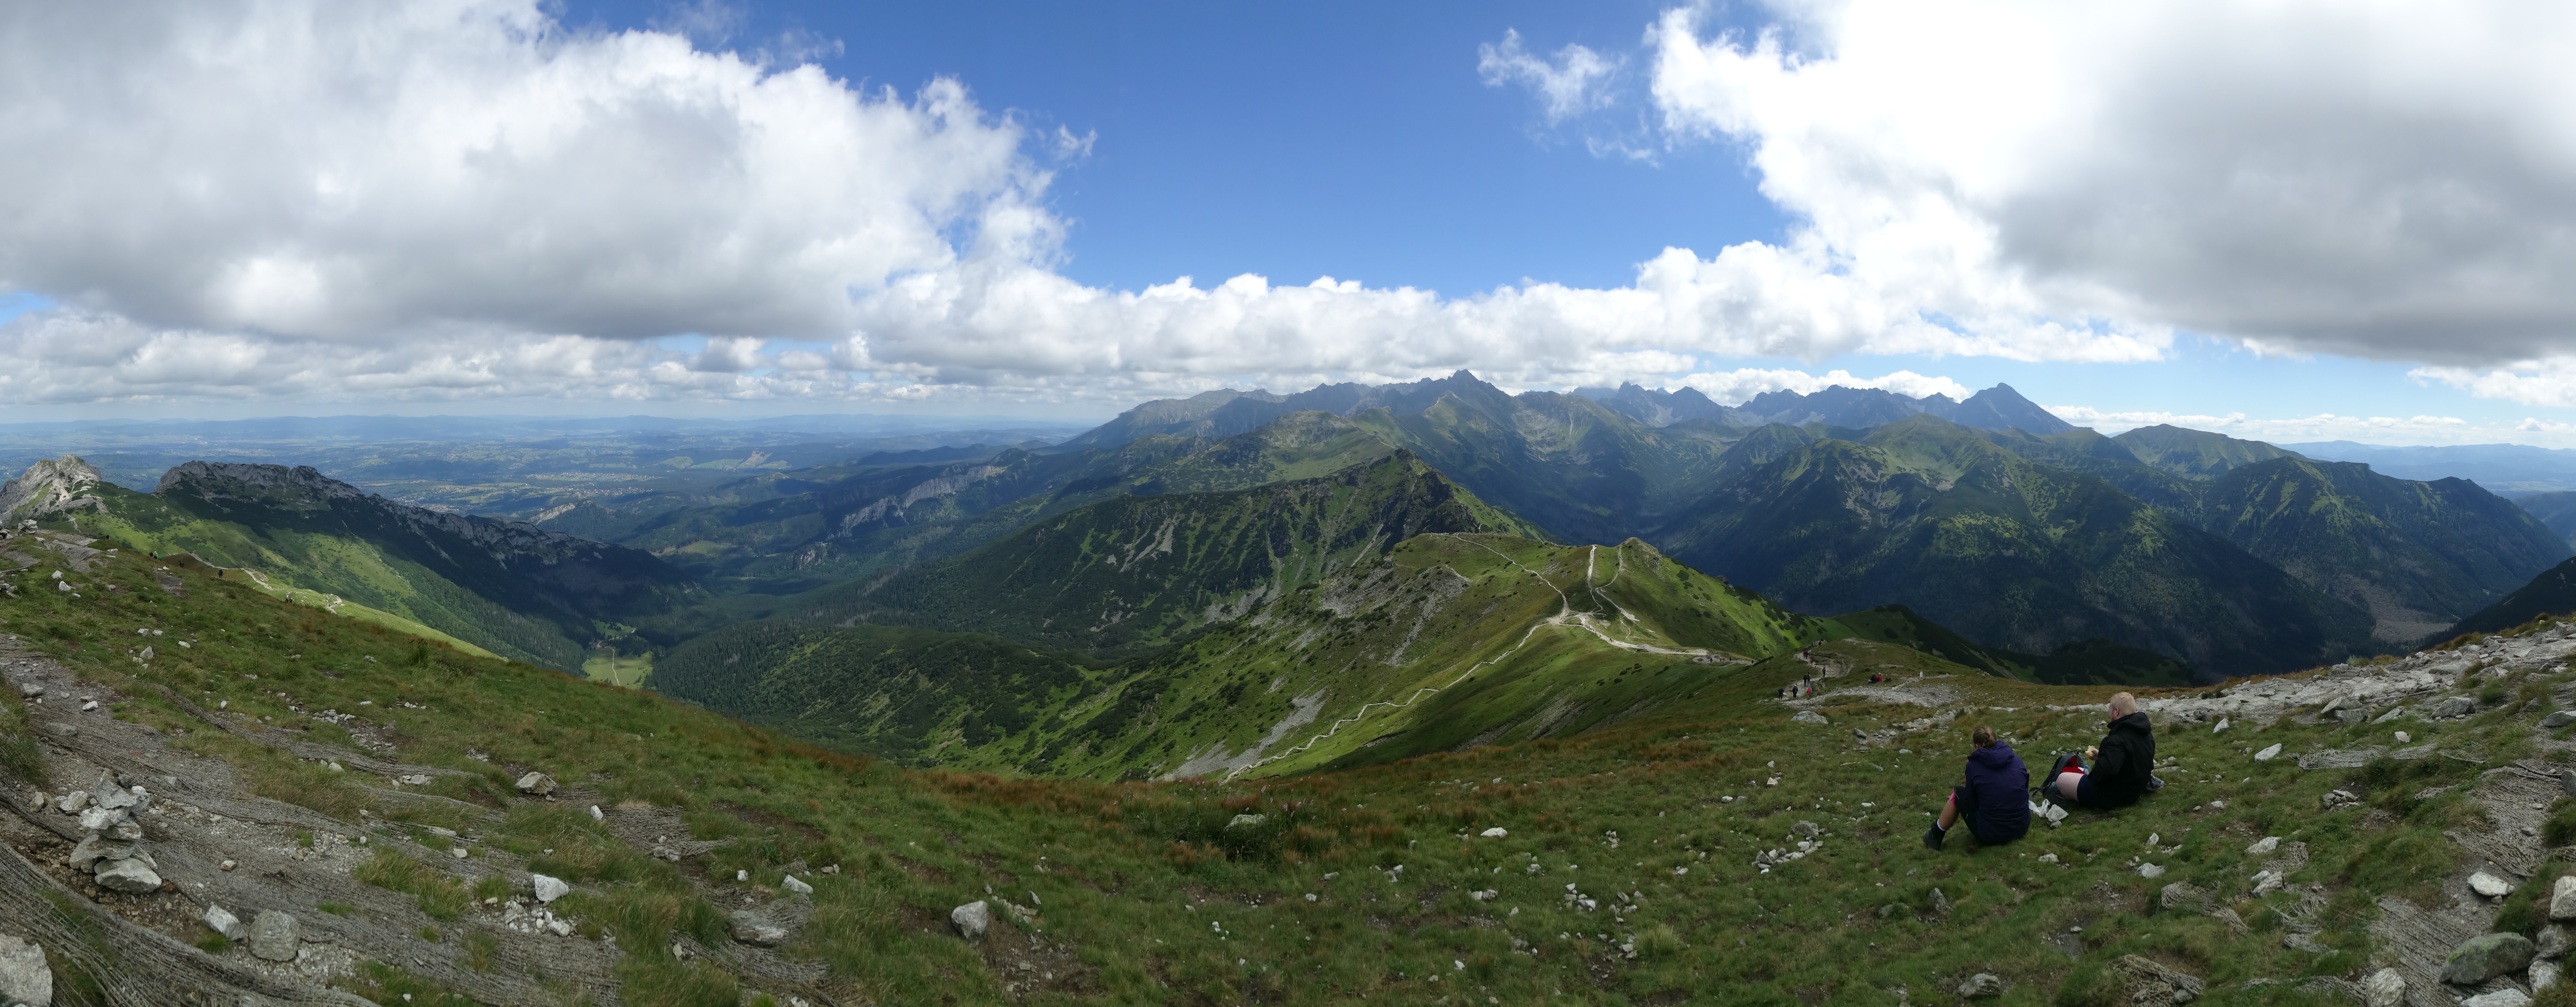
landscape, nature, wilderness, walking, mountain, cloud, hiking, meadow, hill, adventure, valley, mountain range, panorama, tourism, highland, ridge, summit, sports, mountains, alps, grassland, poland, plateau, fell, tatry, landform, the high tatras, mountain pass, geographical feature, mountainous landforms